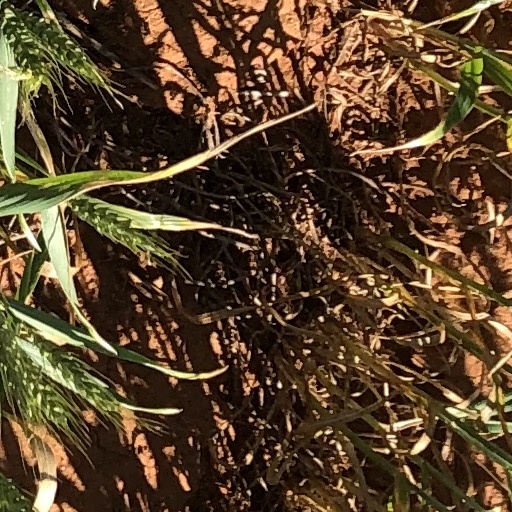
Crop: wheat